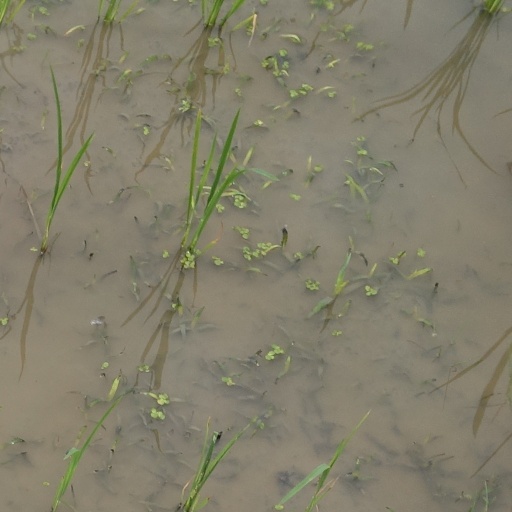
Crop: rice